Philadelphia Freedoms

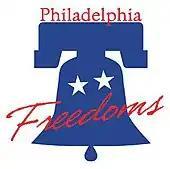
Logo used by the Freedoms in 1974 and from 2001 to 2007.

The current team joined WTT in 2001. Before the beginning of the 2008 season, the Philadelphia Freedoms announced they would be leaving their previous home at Cabrini College. Their home matches would be played at a temporary tennis stadium that seated 3,000 in a parking lot outside the King of Prussia mall in King of Prussia, Pennsylvania (located near Philadelphia) from 2008 to 2009. From 2010 to 2016, the Freedoms played their home matches at The Pavilion on the campus of Villanova University. In 2017, the Freedoms home court moved to Hagan Arena on the campus of Saint Joseph's University, returning to play within the City of Philadelphia for the first time since 1974.